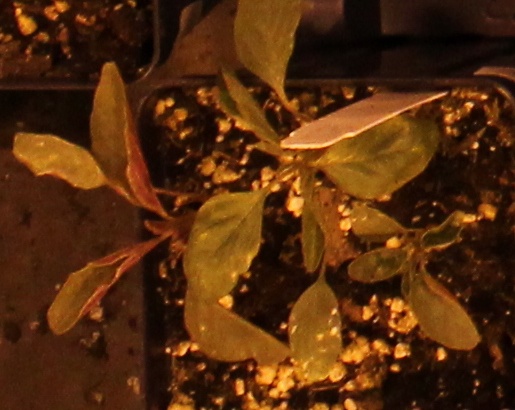
Label: Palmer Amaranth